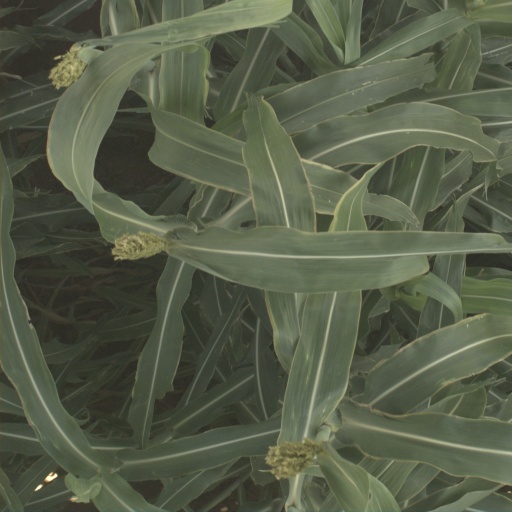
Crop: sorghum